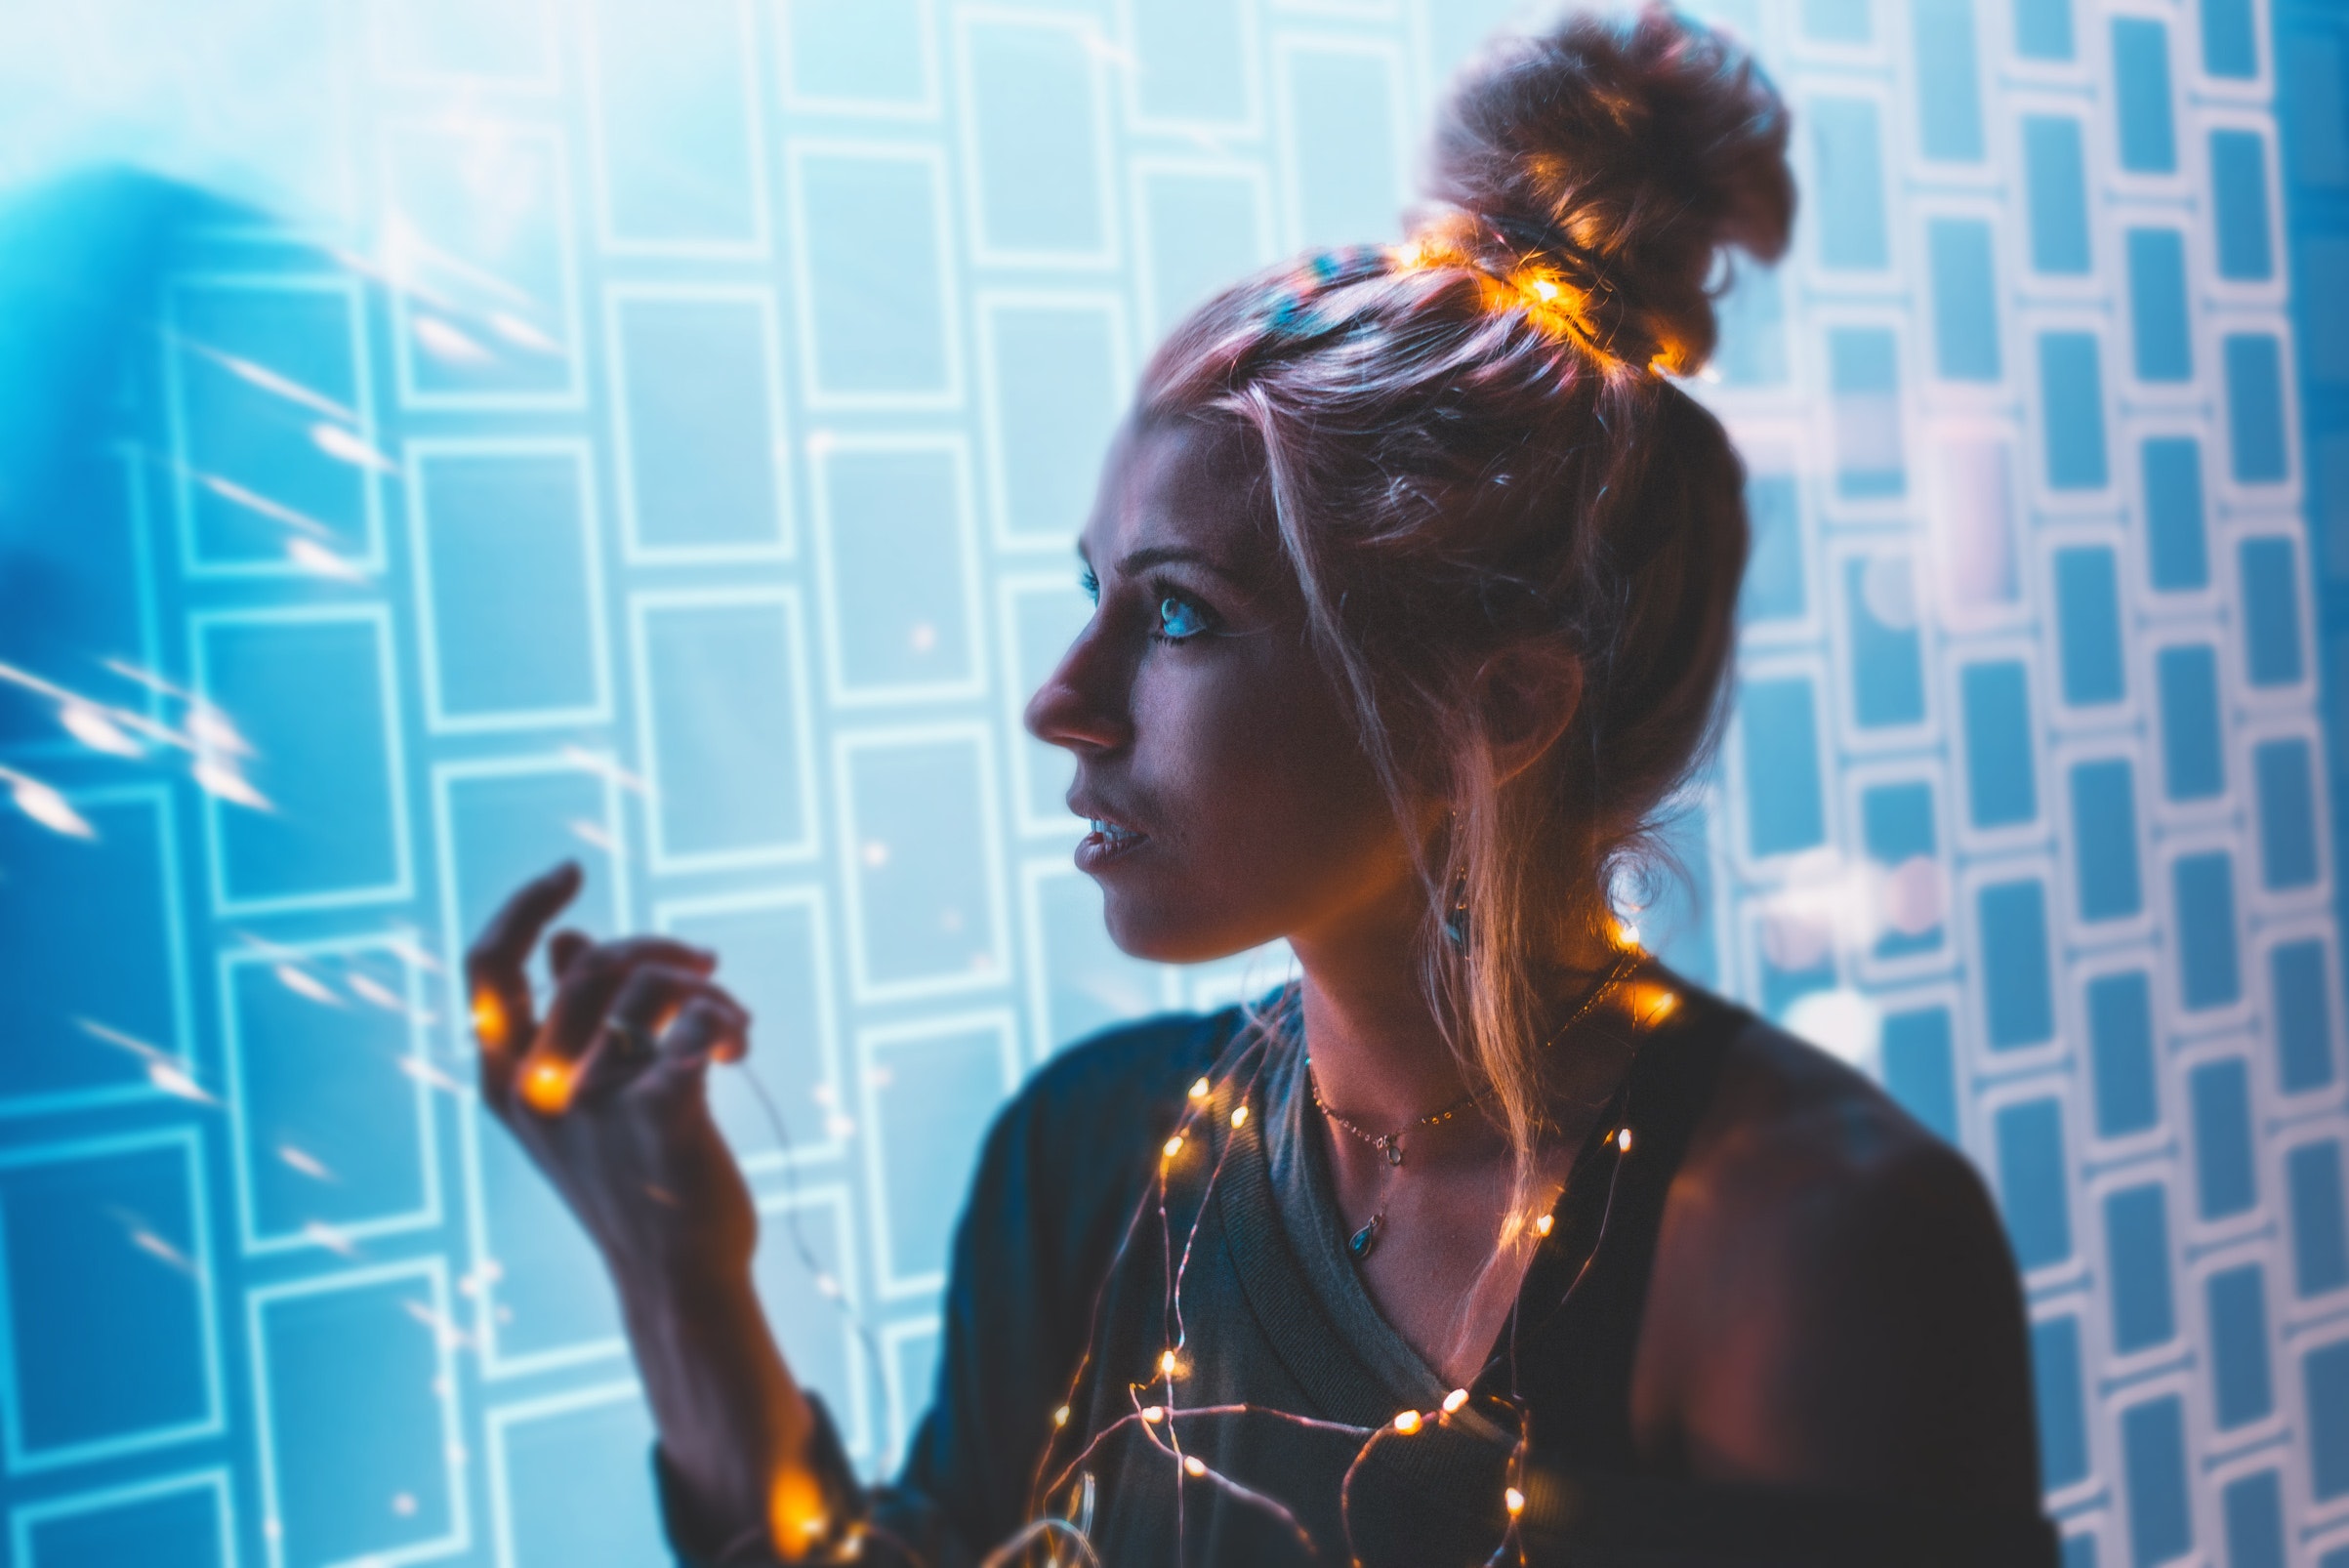
hair, blue, performance, light, hairstyle, music artist, fun, musician, music, photography, electric blue, pop music, performing arts, ear, electronics, artist, concert, backlighting, audio equipment, black hair, space, singing, singer, stage, musical ensemble, lens flare